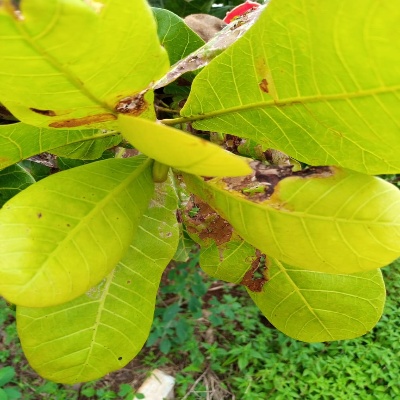
Crop: Cashew
Condition: leaf miner